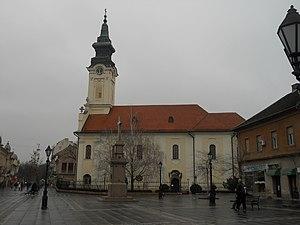
L'église Saint-Georges de Sombor est une église orthodoxe serbe située à Sombor, dans la province de Voïvodine et dans le district de Bačka occidentale en Serbie. Elle est inscrite sur la liste des monuments culturels de grande importance de la République de Serbie.